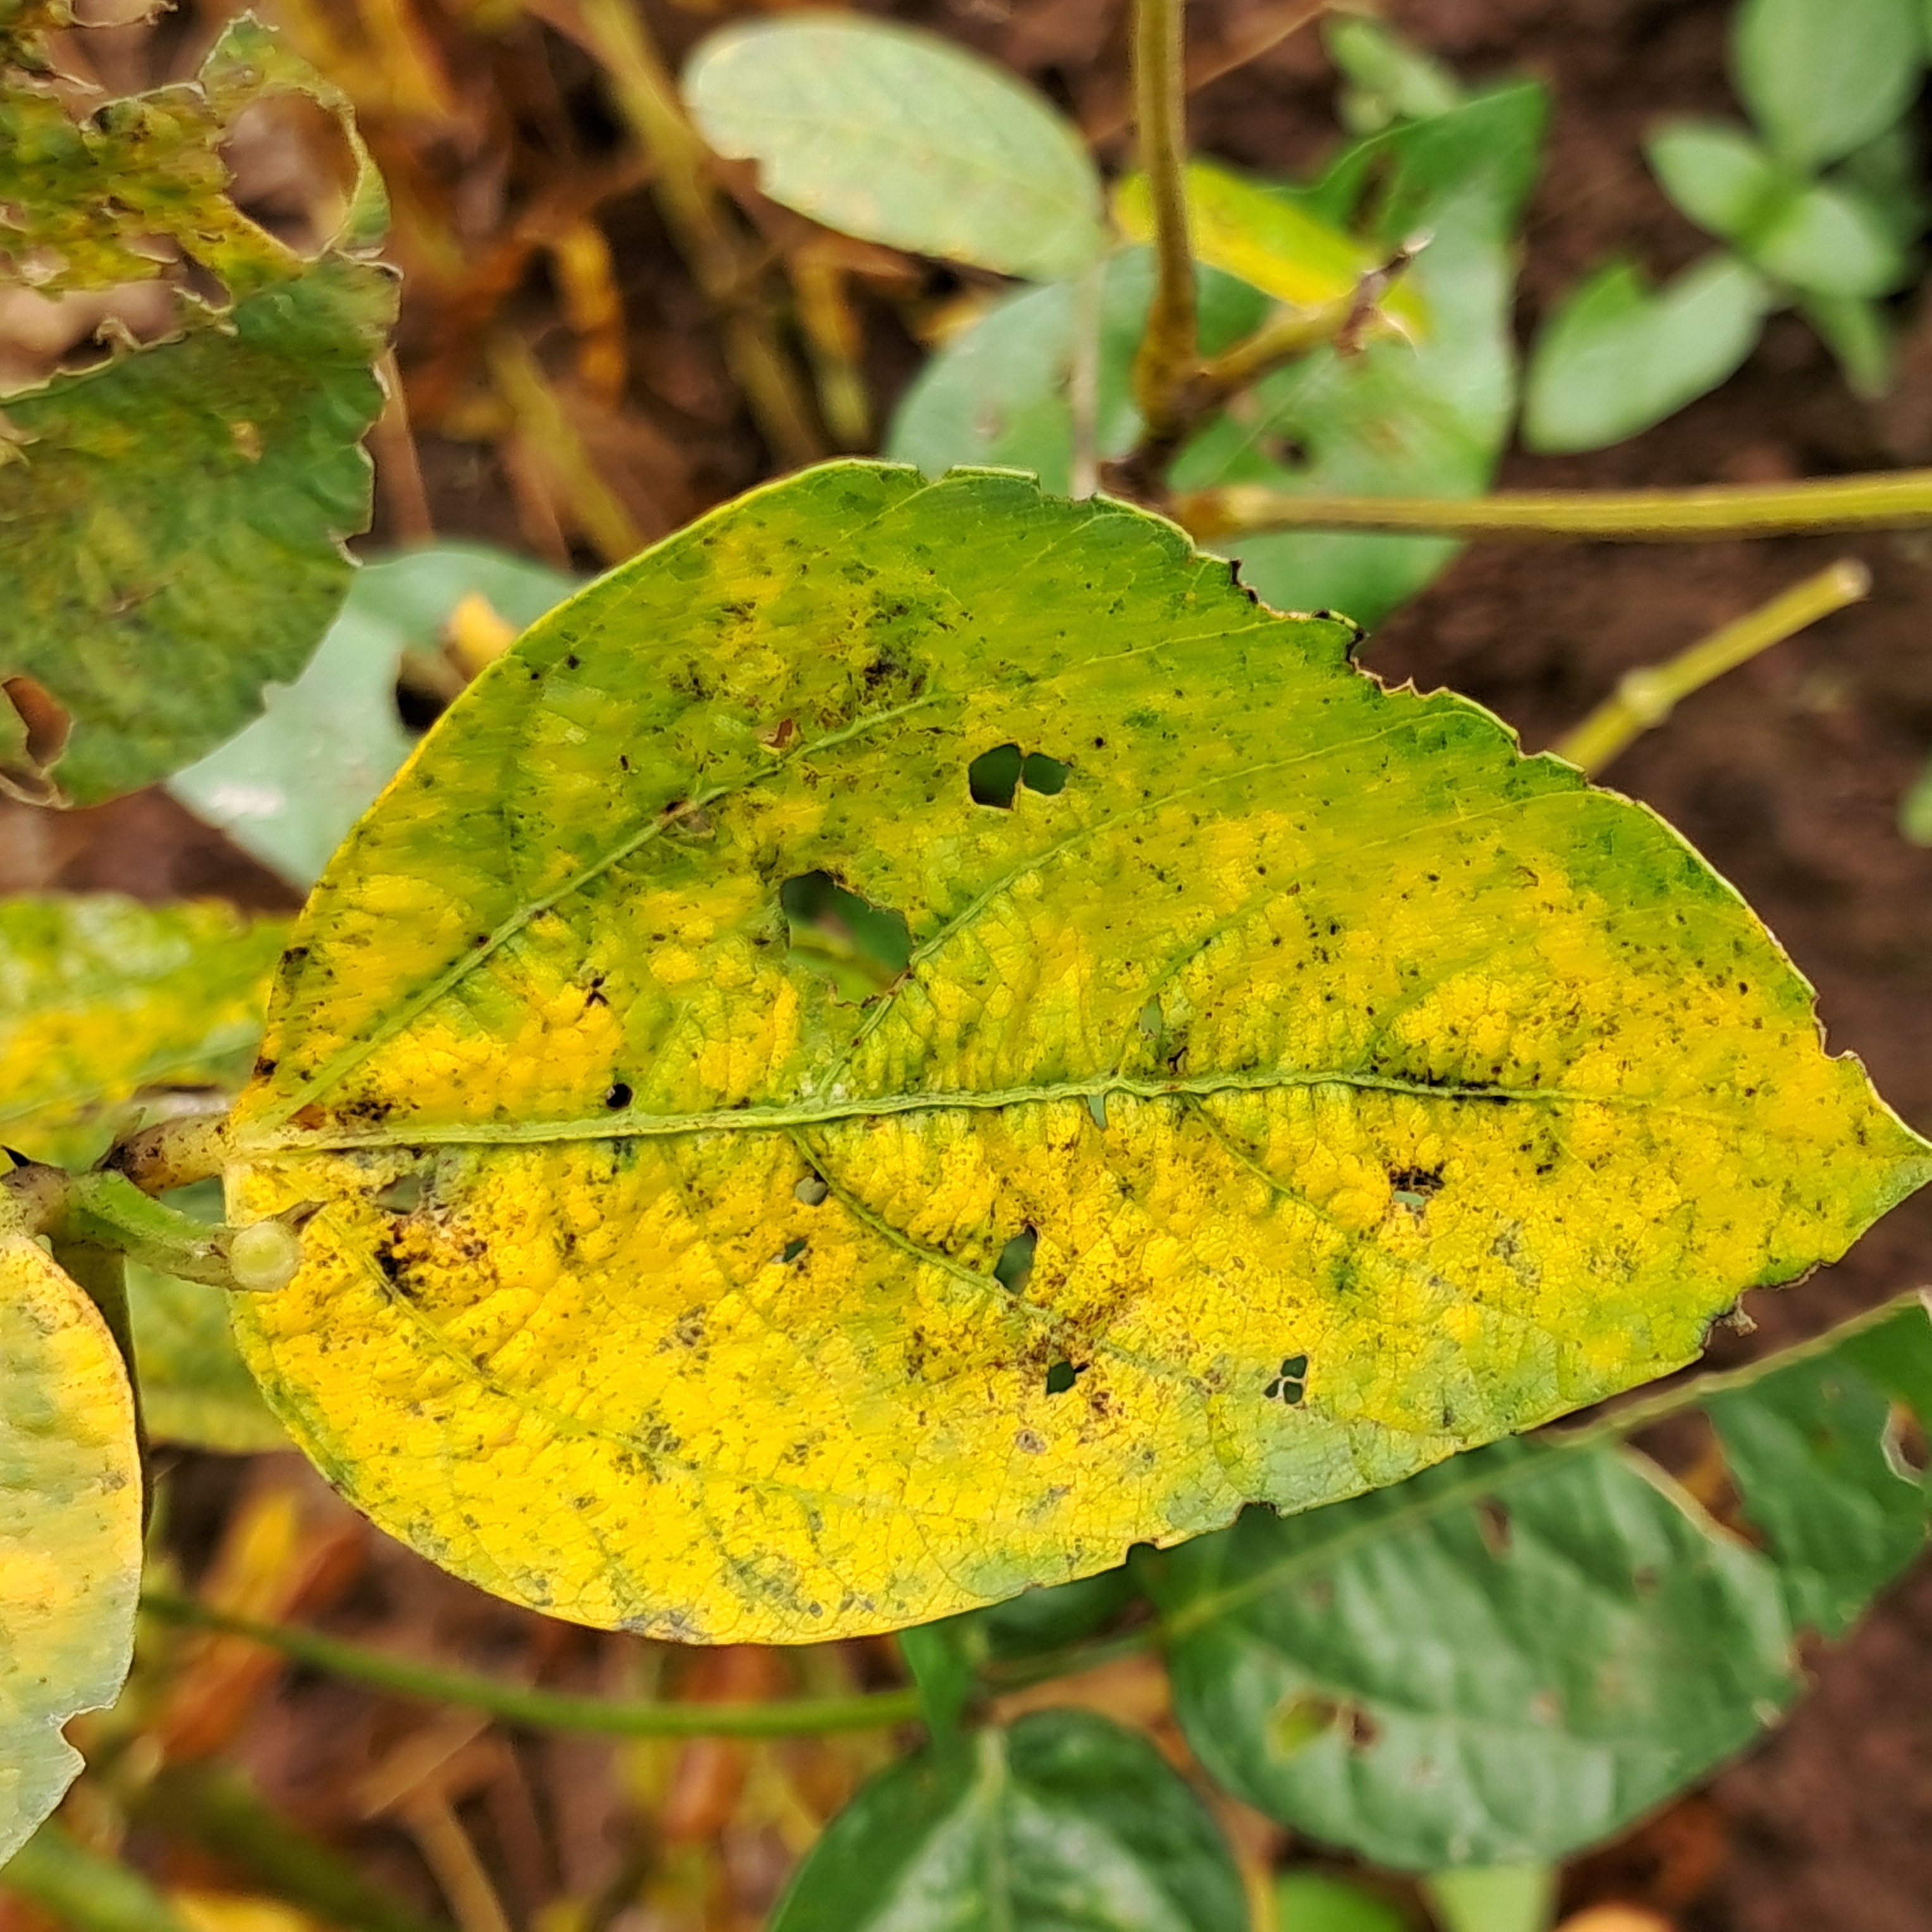
Label: Mosaic